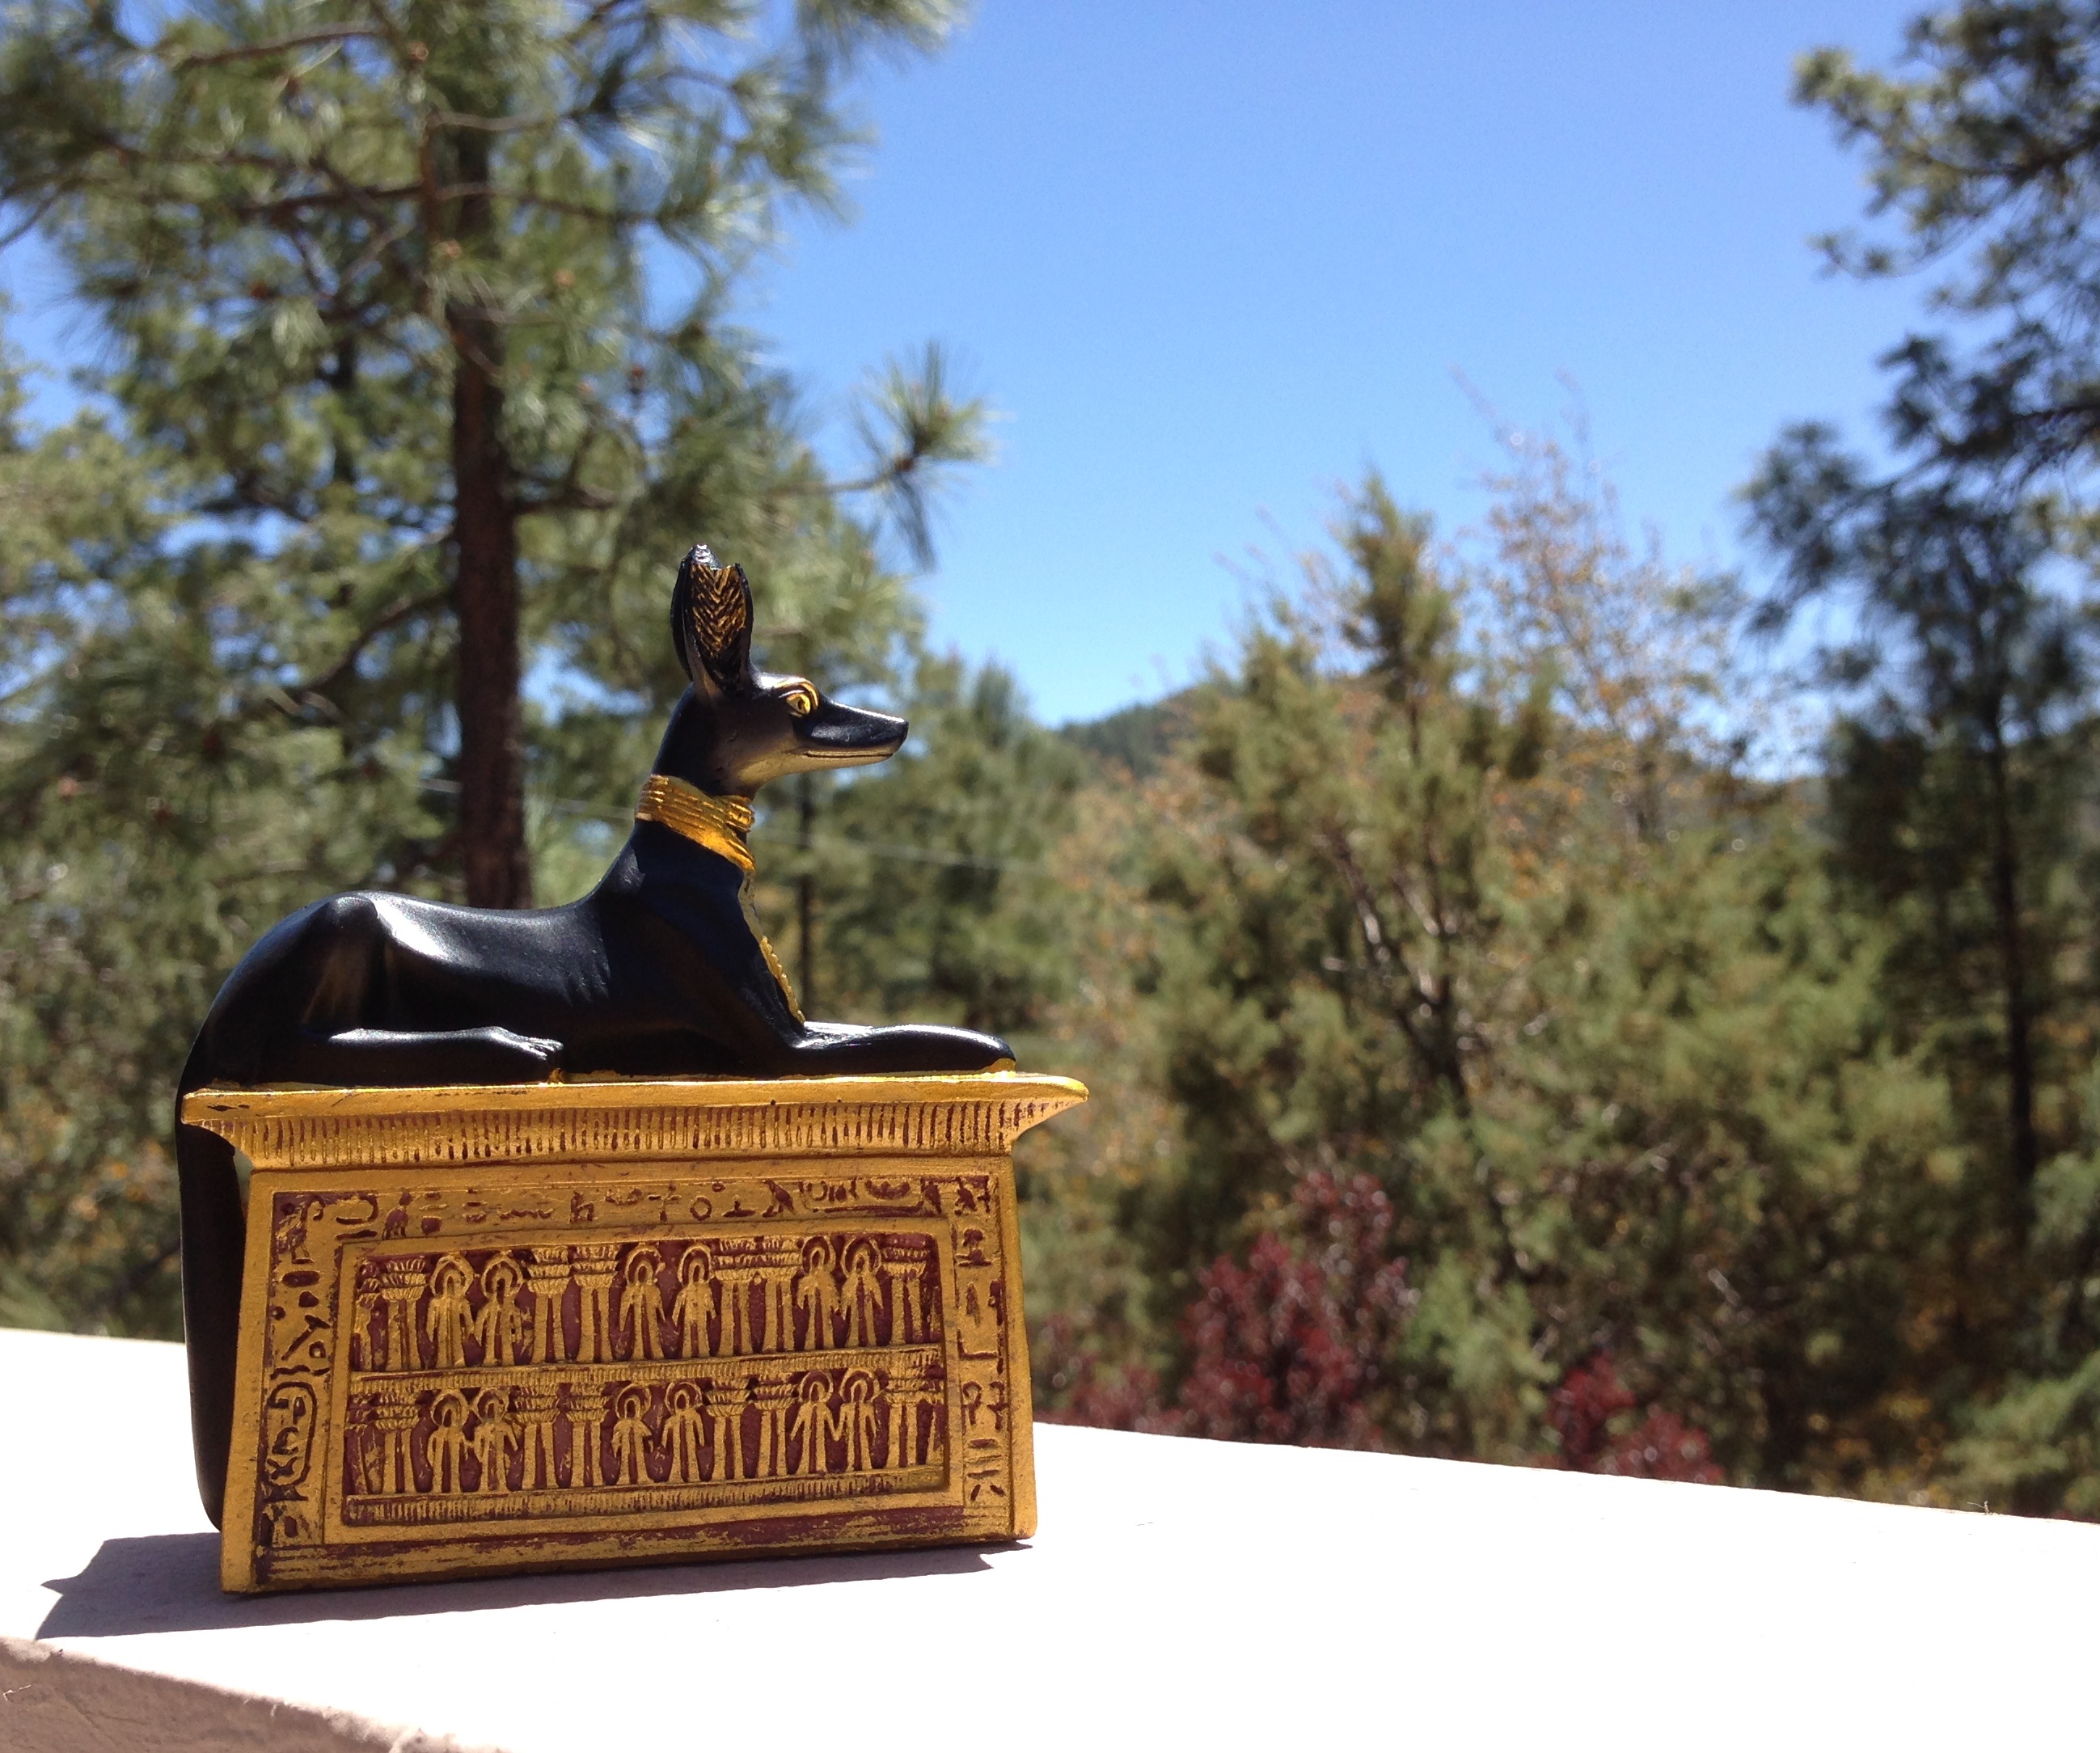
sculpture, outdoor structure